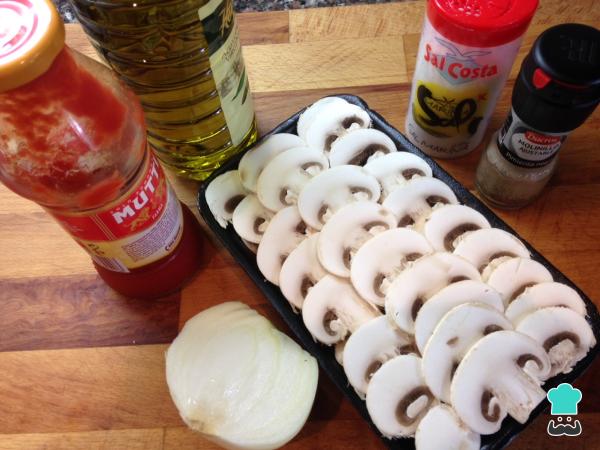
Preparamos los ingredientes para los champiñones con tomate. La cebolla es opcional, pero el resultado no será el mismo. La salsa de tomate también puedes confeccionarla de forma casera siguiendo las instrucciones de esta receta. Los champiñones, los hemos comprado ya laminados.